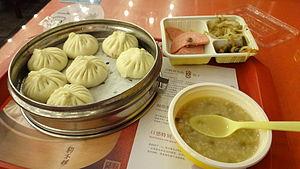
Goubuli, traduit en anglais en Go Believe, est une fameuse marque de baozi de Tianjin, en République populaire de Chine. Fondée en 1858, il s'agit d'une des plus anciennes marques en Chine.